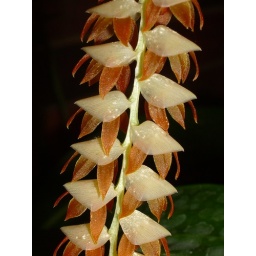
A spectacular dendrochilum from The Philippines. A large plant in flower is quite a sight.